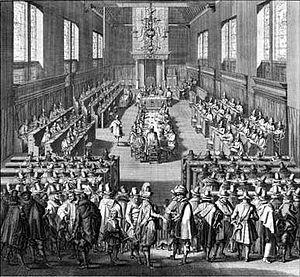
La préservation conditionnelle des saints, ou la sécurité conditionnelle, est la conviction arminienne que les croyants sont préservés par Dieu dans la relation de salut avec lui, à la condition d'une foi persévérante en Christ.